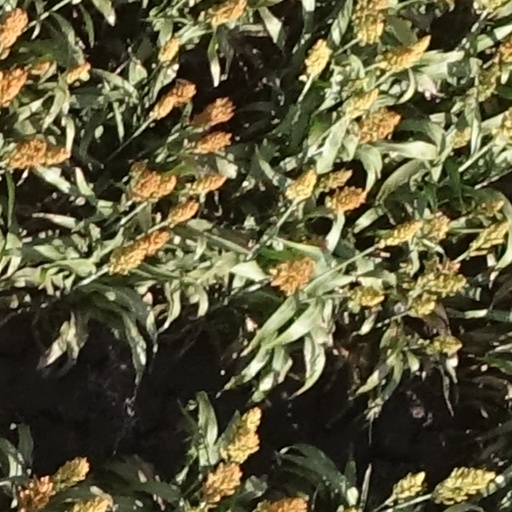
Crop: sorghum